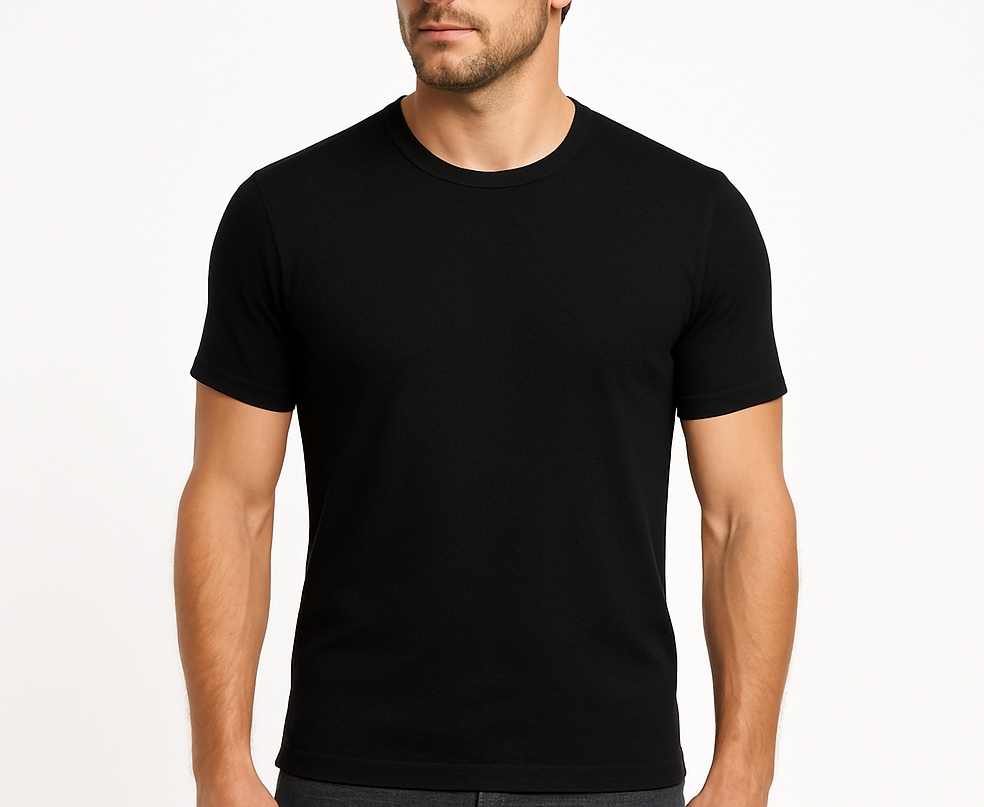
Mens 100% Pure Merino Wool Crew Neck Short Sleeve Top Shirt Thermal Underwear Black Large 100Cm
Brand: NON-7J45883S14172
Features: Made From 100% Pure Superfine Merino Wool For Ultimate Softness And Comfort Soft Interlock Knit For A Smooth Luxurious Feel Against The Skin Slim Comfortable Fit Designed For All-Day Wear Crew Neck Design For A Classic And Versatile Style Short Sleeves For Breathable And Lightweight Comfort Naturally Elastic For Flexibility And Ease Of Movement Breathable Material Promotes Skin And Body Health Odour-Resistant For Long-Lasting Freshness Biodegradable And Sustainable For An Eco-Friendly Choice Prickle-Free And Double Knitted Without Side Seams For Maximum Comfort Fully Machine Washable For Easy Care Proudly Made In Australia Specifications: Material: 100% Pure Superfine Merino Wool Color: Black Size: Large (100 Cm) Neckline: Crew Neck Sleeve Length: Short Sleeves Fit: Slim Fit You Will Receive: 1 X Men's Pure Merino Wool Crew Neck Short Sleeve Thermal Top
Category: Apparel & Accessories > Clothing > Men's Undergarments > Men's Undershirts